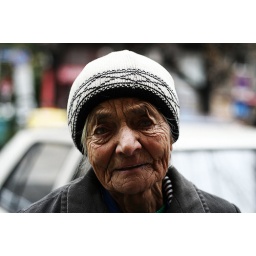
Old lady selling flowers on a street corner in center city Sofia, Bulgaria